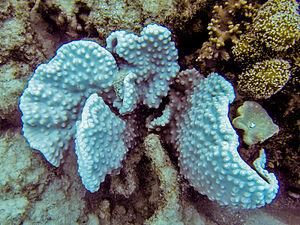
Turbinaria peltata est une espèce de coraux de la famille des Dendrophylliidae.